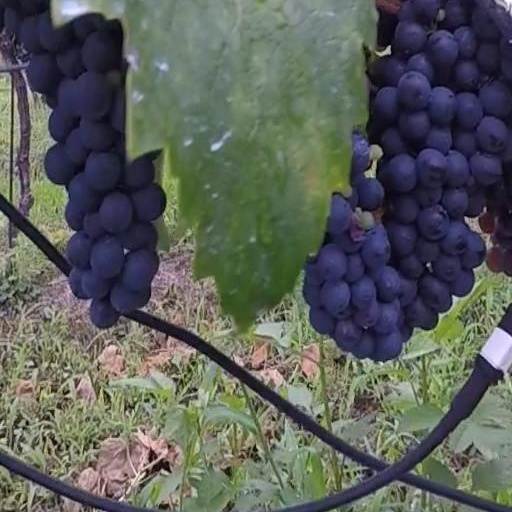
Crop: grape